Until September

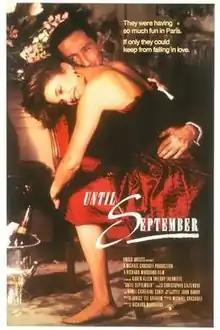
Theatrical release poster

Until September is a 1984 romantic drama film directed by Richard Marquand and starring Karen Allen and Thierry Lhermitte. The plot concerns an American tourist and a French banker who fall in love in Paris.